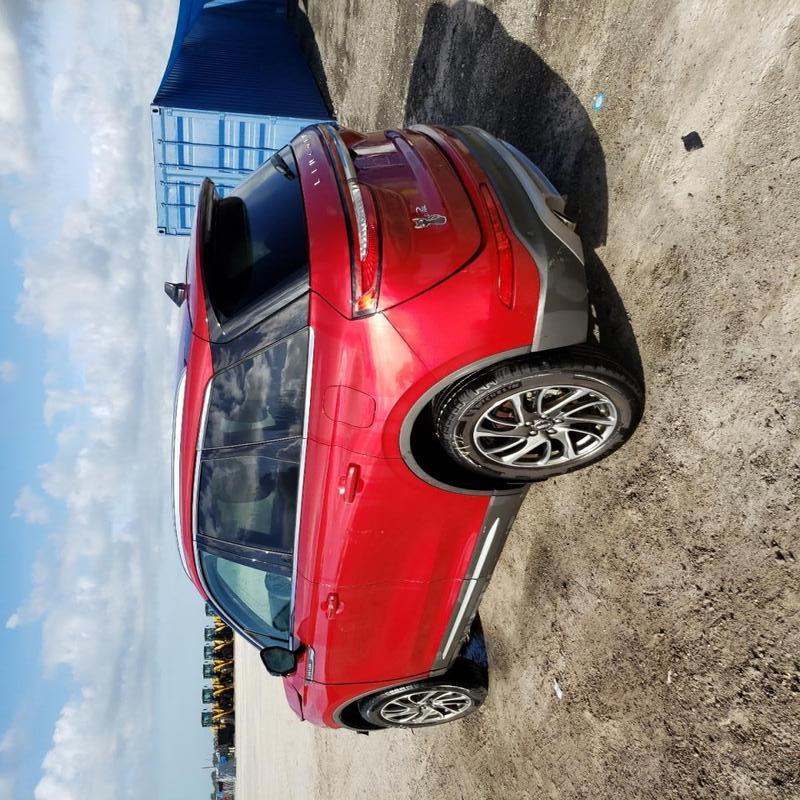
Aucun dommage détecté.
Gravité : aucun